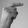
ASL letter: G